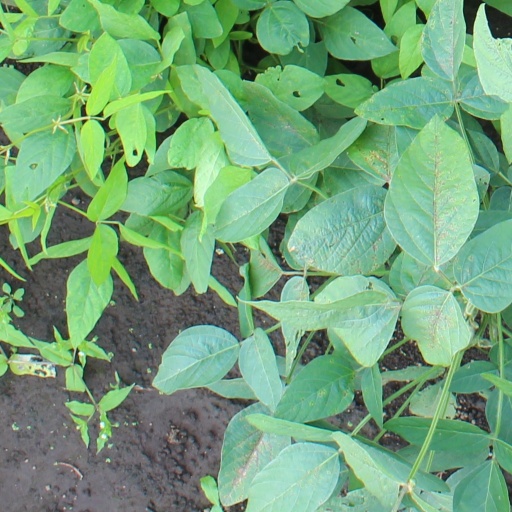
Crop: soybean